Fernando Pessoa

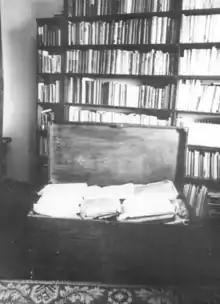
Pessoa's assets: the chest, with more than 25,000 pages, and part of his personal library

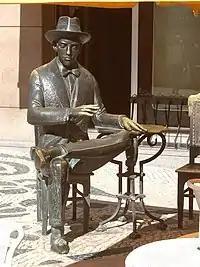
Pessoa's statue outside Lisbon's famous coffeehouse A Brasileira.

On 29 November 1935, Pessoa was taken to the Hospital de São Luís, suffering from abdominal pain and a high fever; there he wrote, in English, his last words: "I know not what tomorrow will bring." He died the next day, 30 November 1935, around 8 pm, aged 47. His cause of death is commonly given as cirrhosis of the liver, due to alcoholism, though this is disputed: others attribute his death to pancreatitis (again from alcoholism), or other ailments.